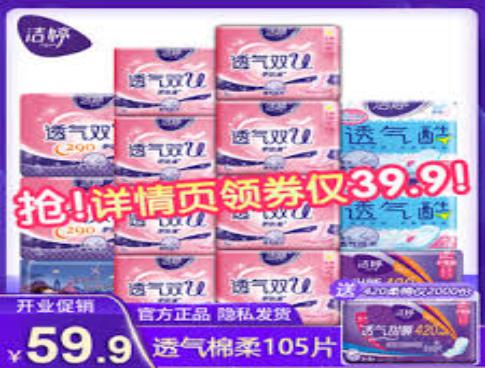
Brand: ladycare
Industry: Necessities